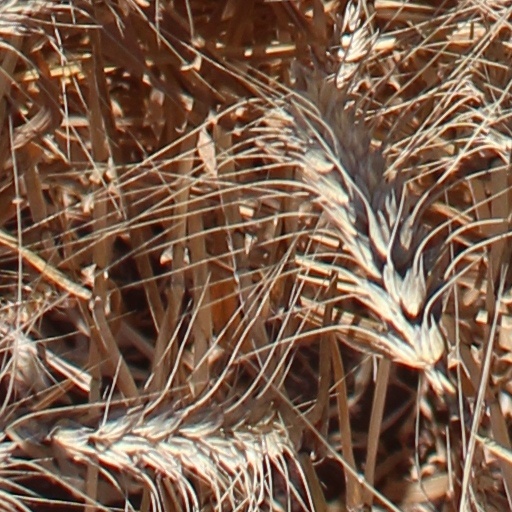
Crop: wheat